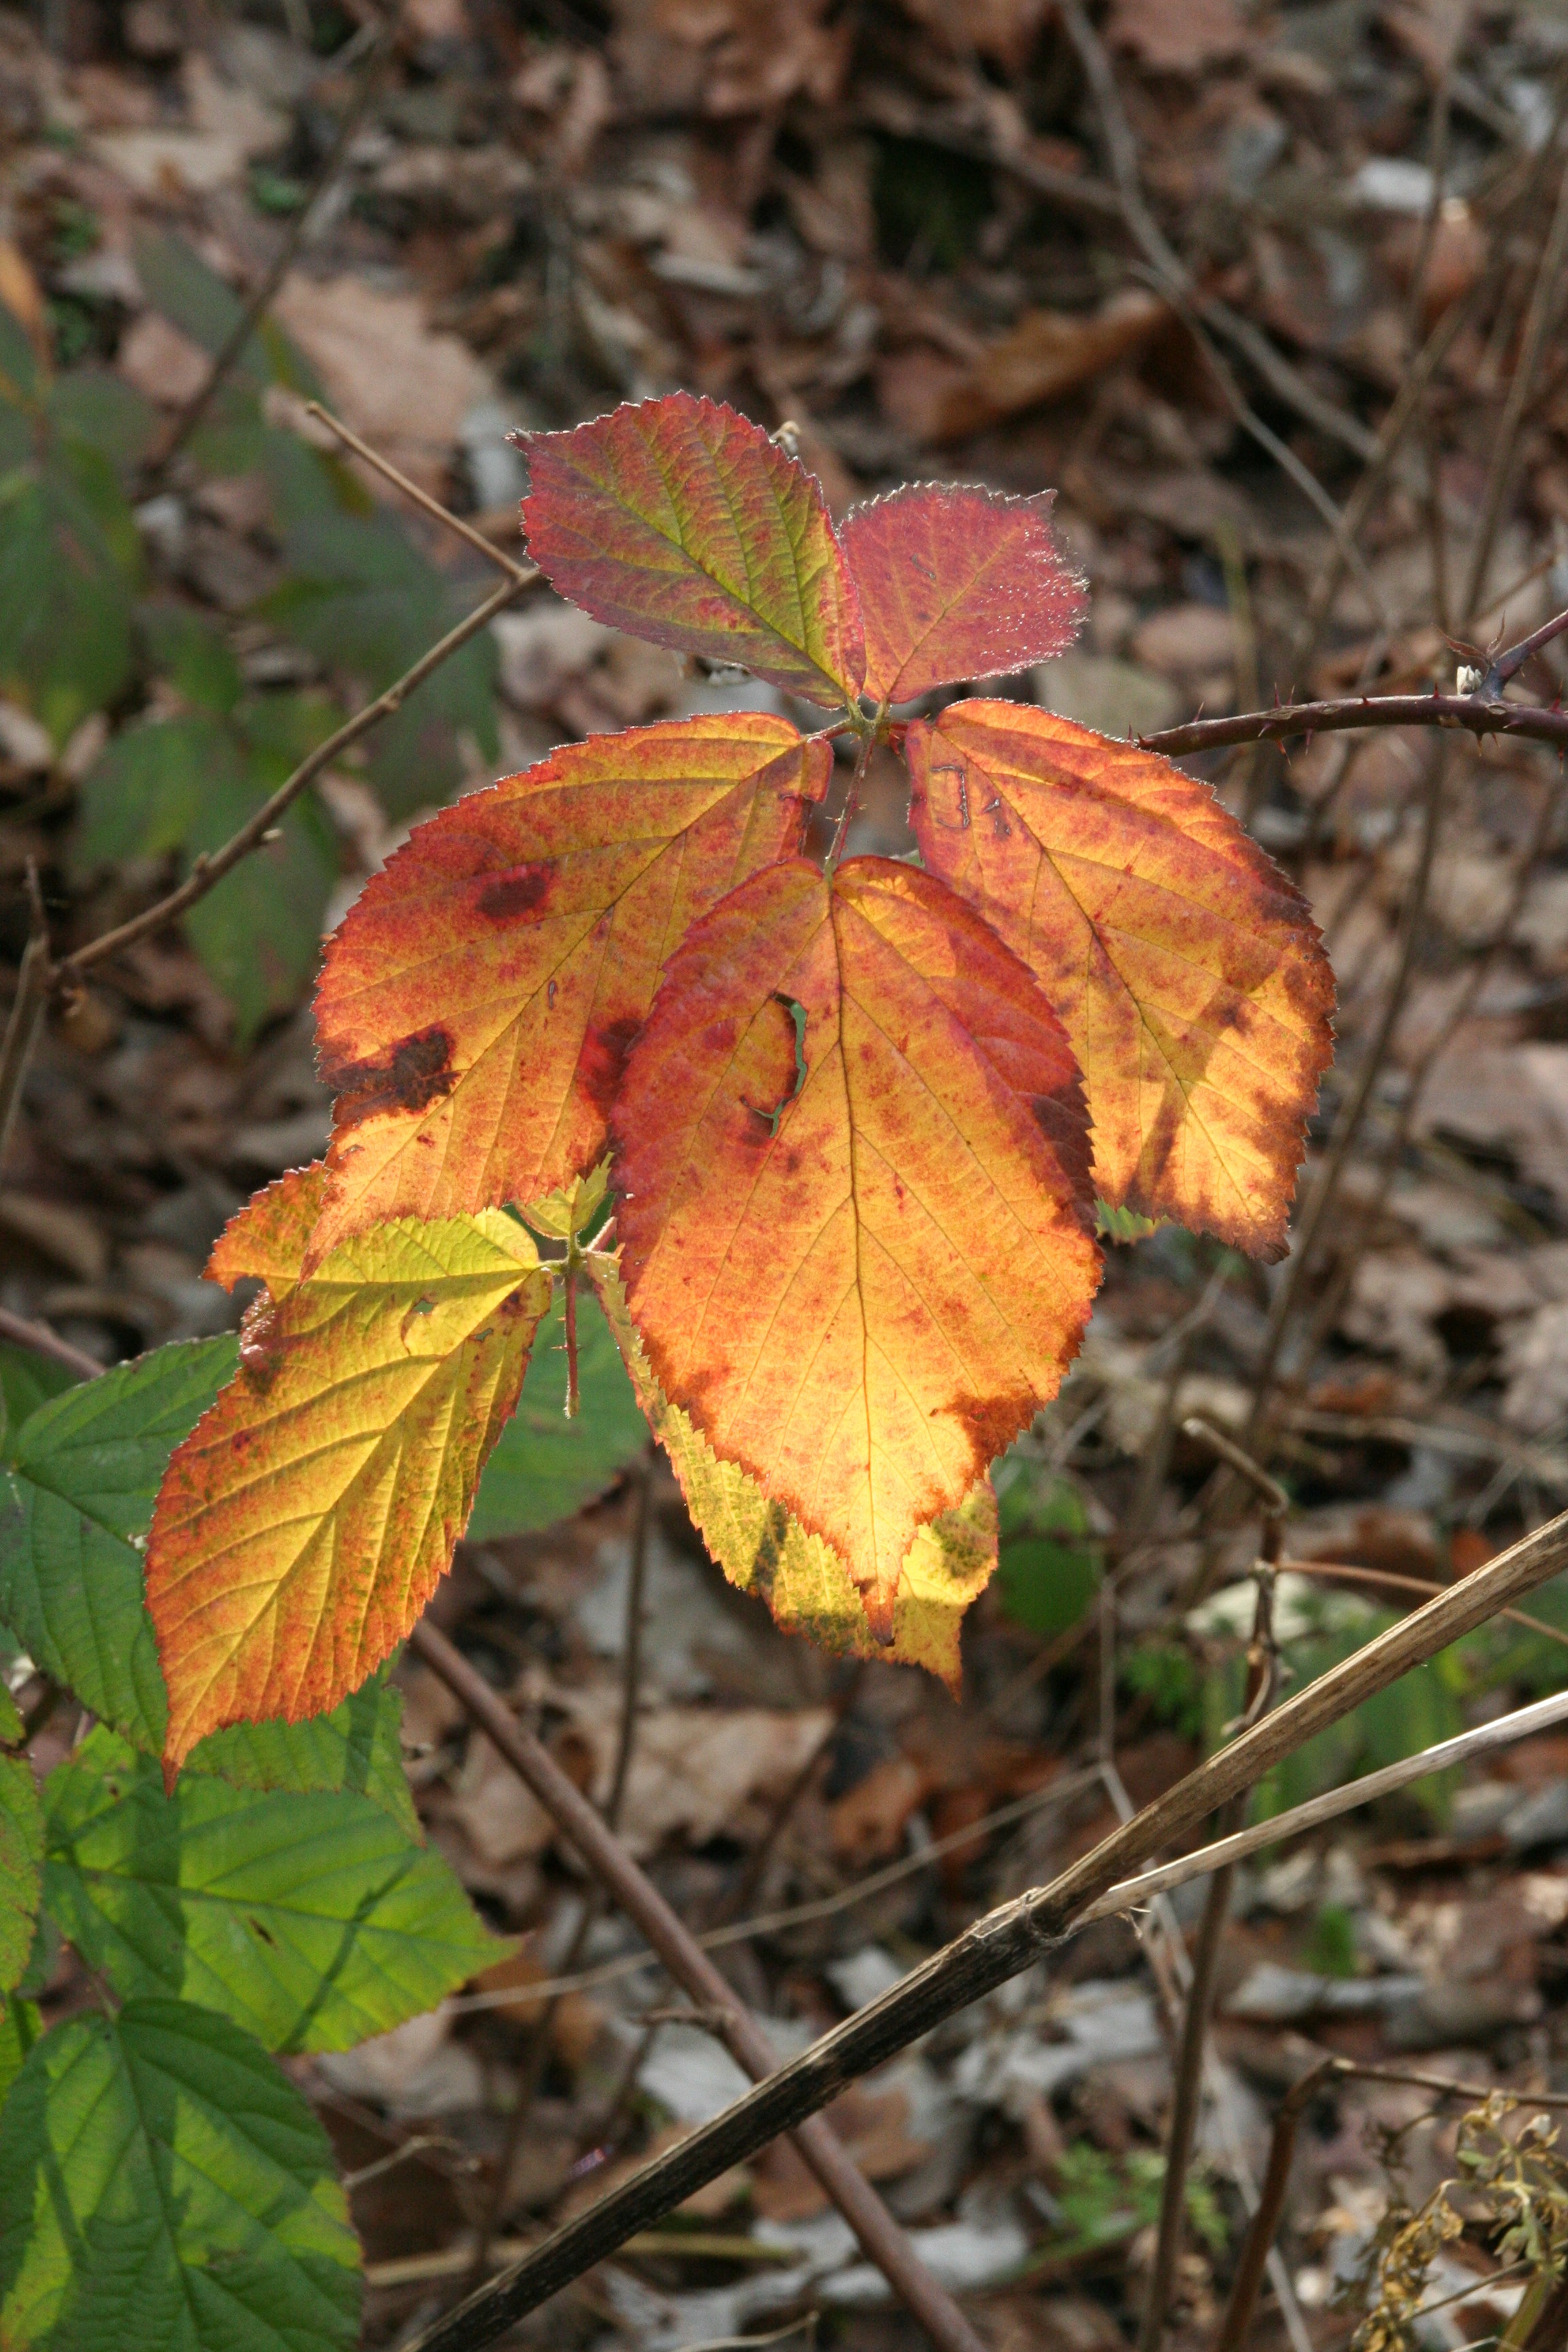
tree, nature, branch, plant, leaf, flower, autumn, botany, flora, season, maple leaf, leaves, deciduous, golden autumn, flowering plant, woody plant, land plant